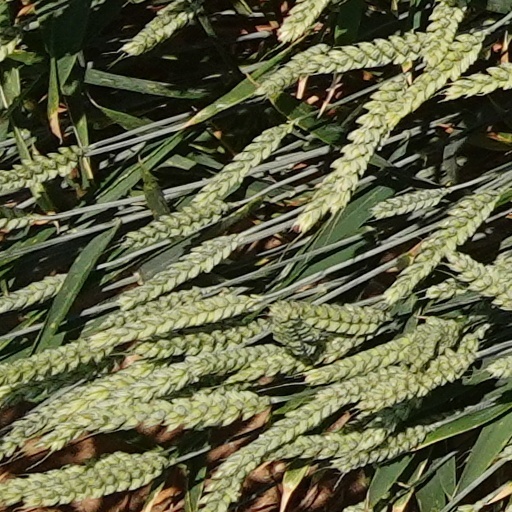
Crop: wheat